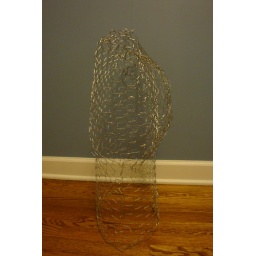
Gonna add his shirt in using another layer of chicken wire.